WrestleMania 29

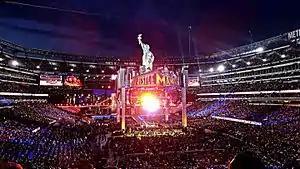
80,676 fans pack MetLife Stadium for WrestleMania

During the WrestleMania XXIX Pre-Show, a panel consisting of Jim Ross, Kofi Kingston, Dusty Rhodes and Scott Stanford discussed the event's matches. Later in the pre-show, Snooki spoke backstage to The Miz and Wade Barrett. Their Intercontinental Championship match, commentated by Matt Striker and Josh Mathews, went back and forth between both wrestlers. The Miz went for the Skull Crushing Finale, but Barrett moved and went for the Bull Hammer. The Miz moved and knocked Barrett to the ground and locked in the Figure-Four Leglock, shades of Ric Flair, and Barrett submitted, giving The Miz his second Intercontinental championship in his career.